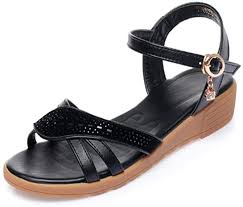
Waste category: shoes